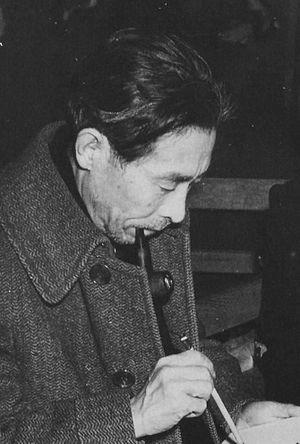
Kunio Kishida est un dramaturge, romancier, critique et traducteur japonais.